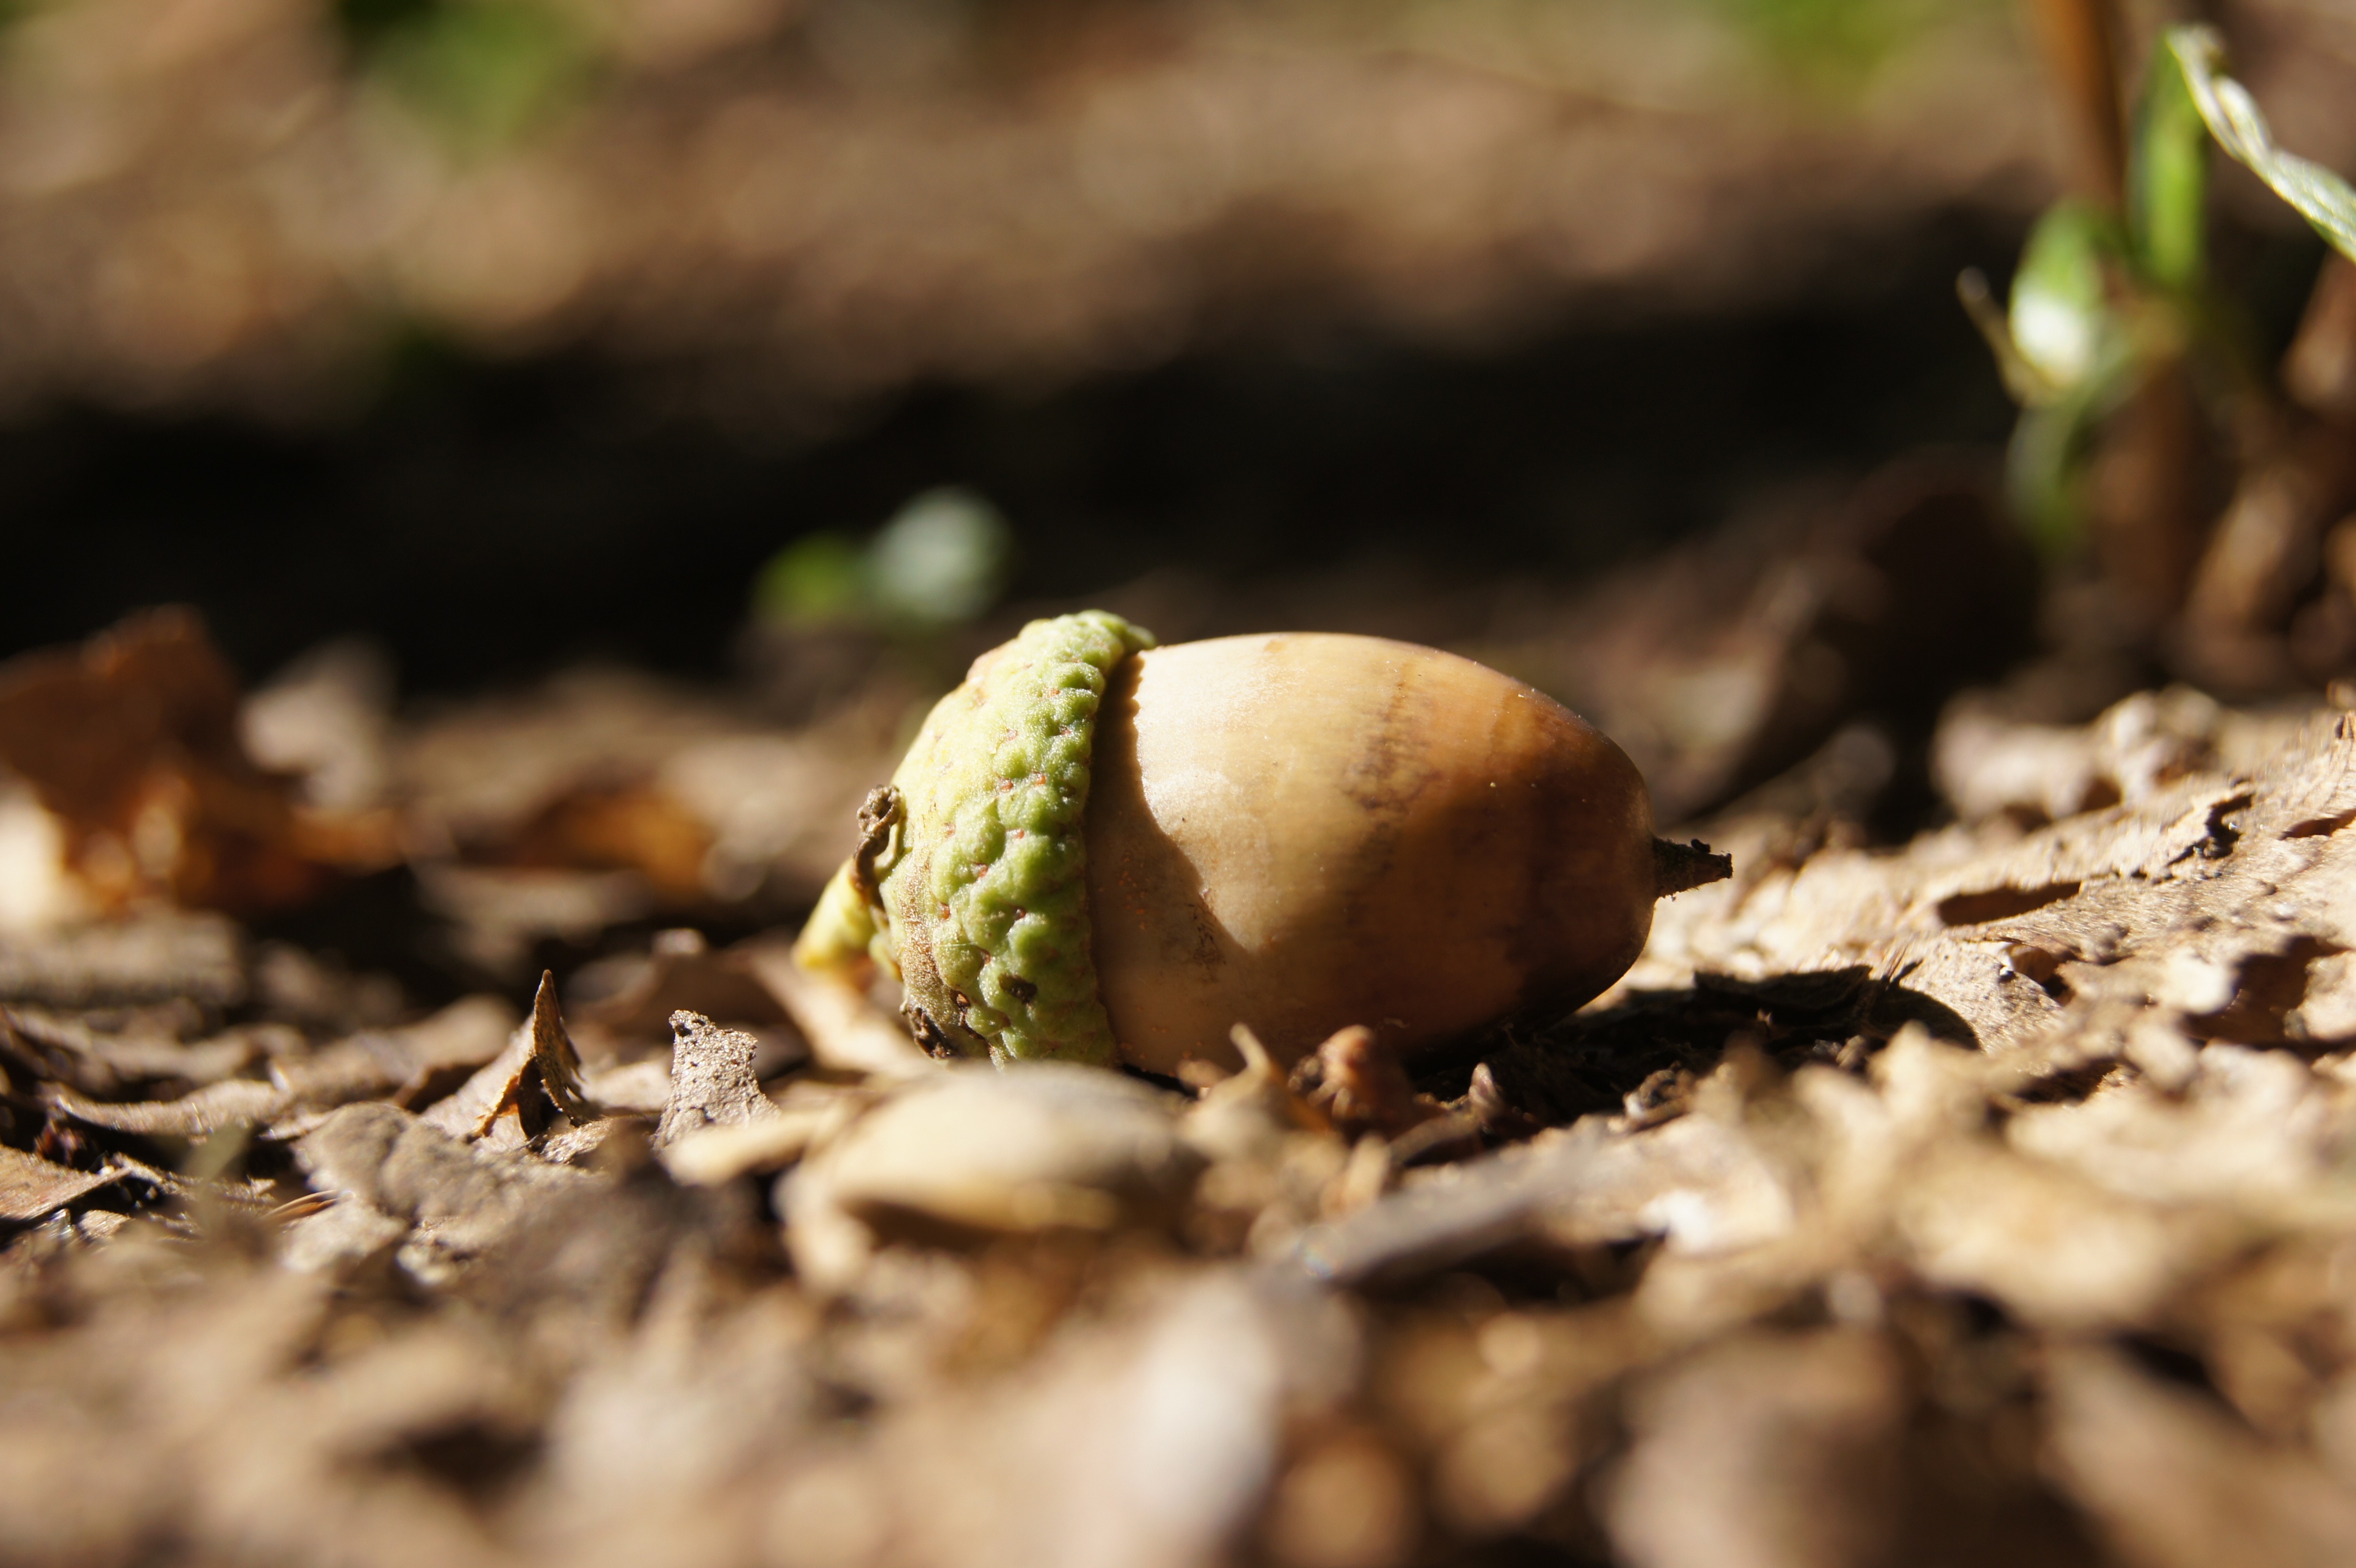
tree, nature, forest, branch, plant, fruit, leaf, flower, wildlife, spring, green, produce, autumn, soil, botany, flora, season, fauna, acorn, close up, woodland, macro photography